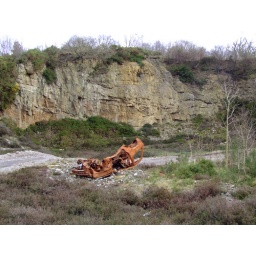
rusty car in quarry